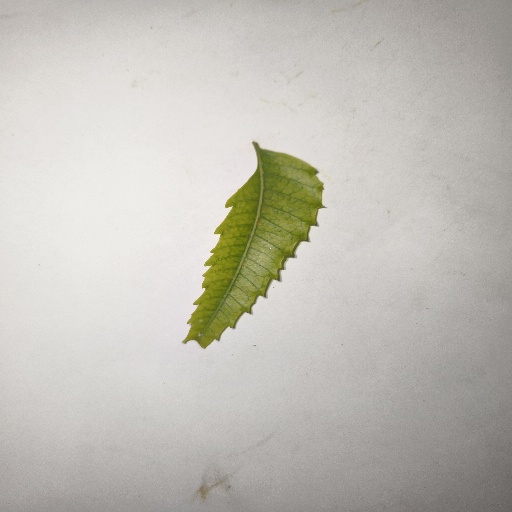
Species: Neem
Leaf condition: Yellow Leaf